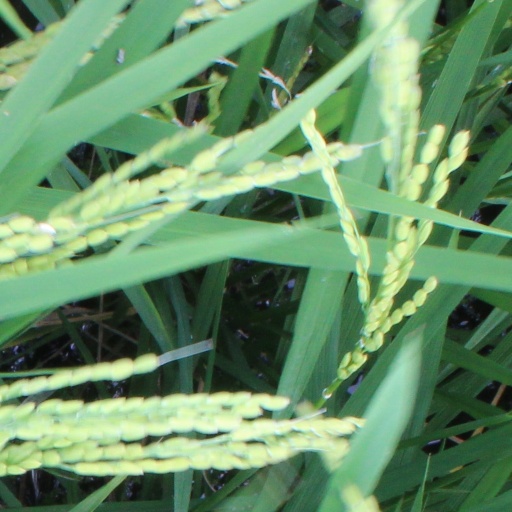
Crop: rice